Biomimetics

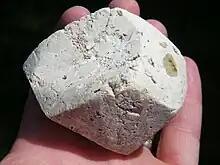
Sepiolite in solid form

Researchers in the Sapienza University of Rome were inspired by the natural ventilation in termite mounds and designed a double façade that significantly cuts down over lit areas in a building. Scientists have imitated the porous nature of mound walls by designing a facade with double panels that was able to reduce heat gained by radiation and increase heat loss by convection in cavity between the two panels. The overall cooling load on the building's energy consumption was reduced by 15%.